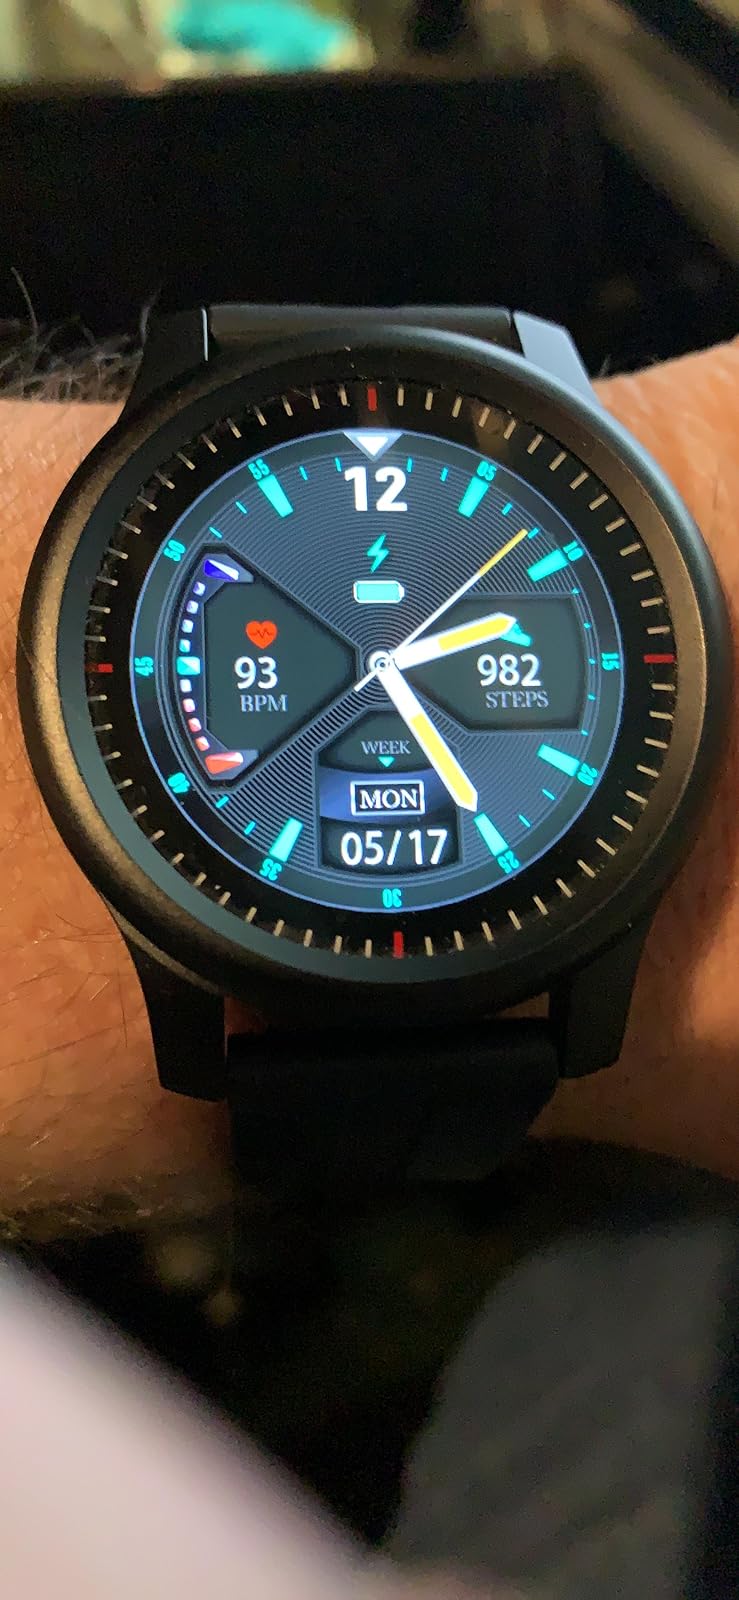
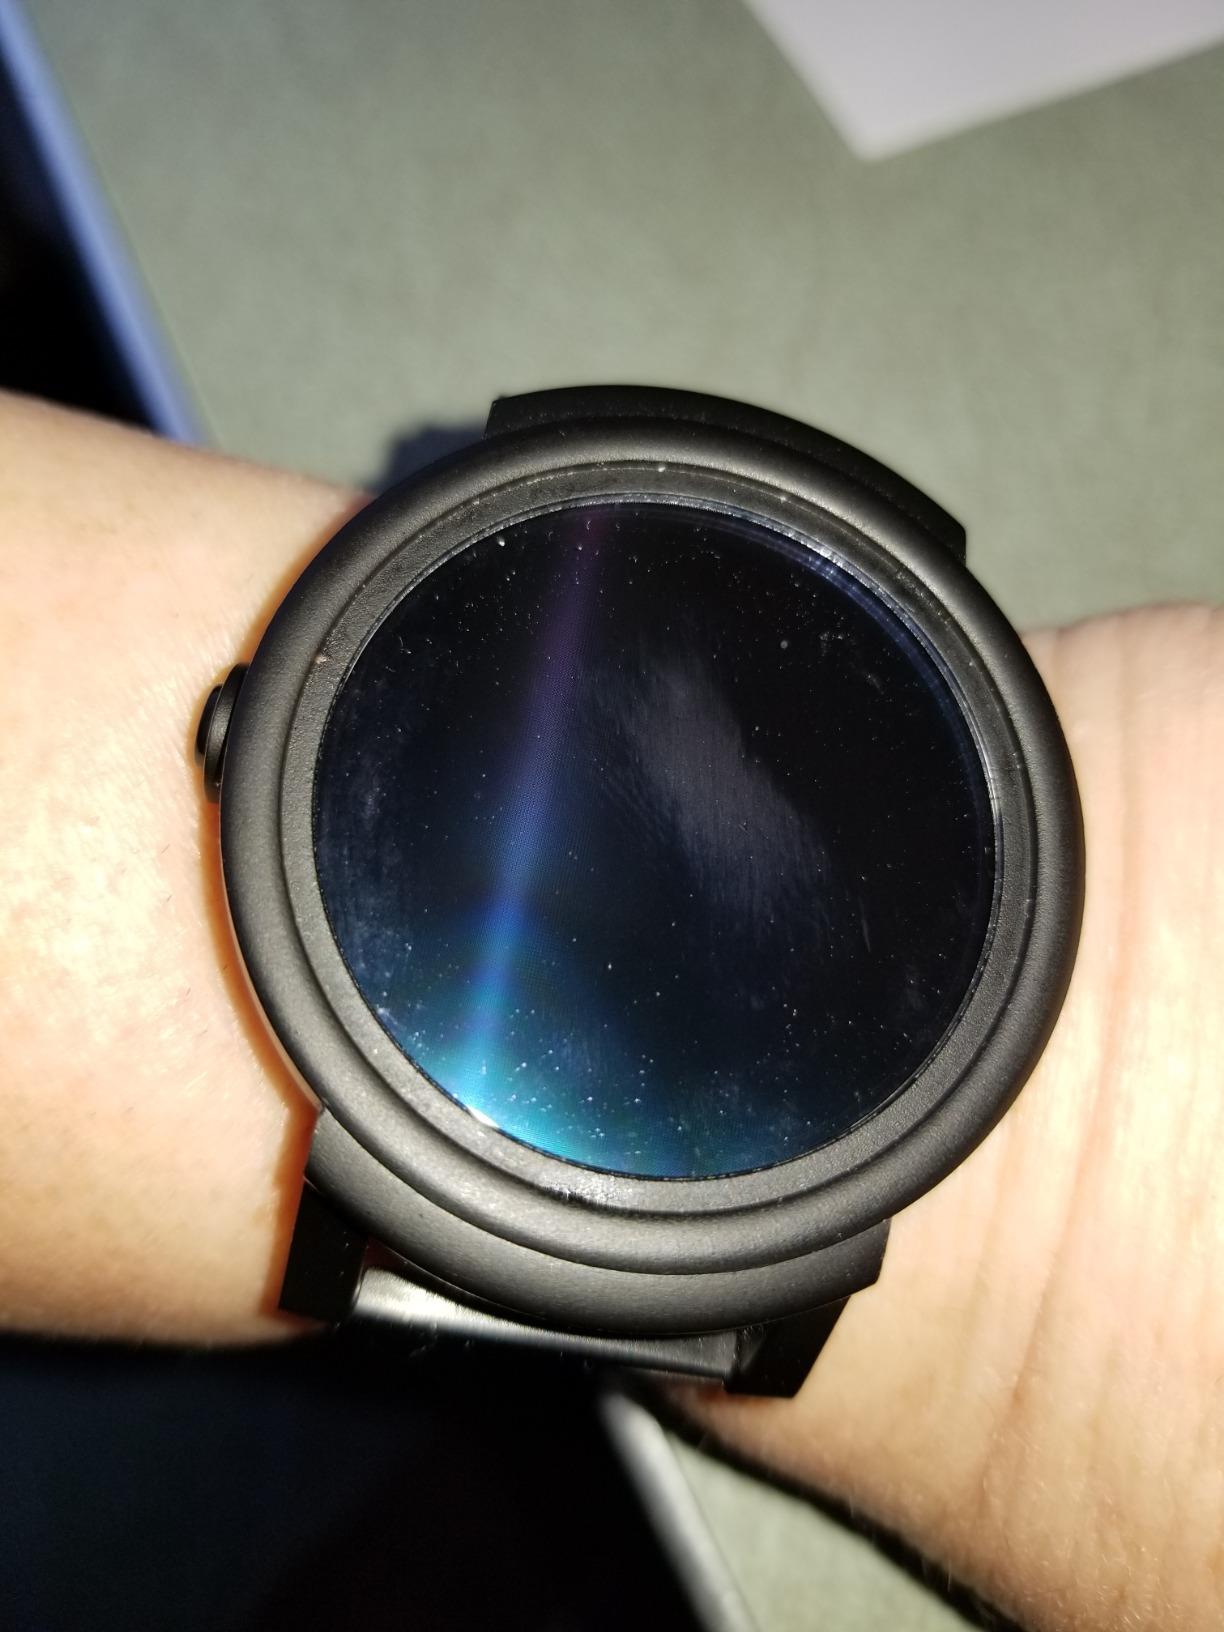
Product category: smartwatch
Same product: no